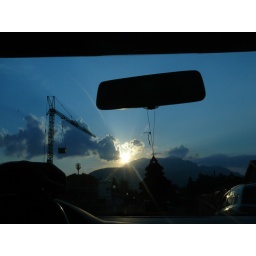
{  the gorgeous sky by my car }